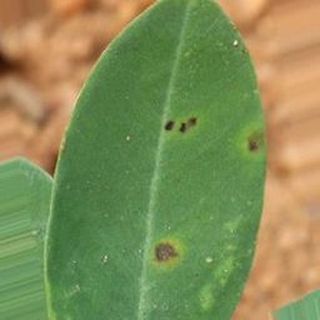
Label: groundnut_early_leaf_spot